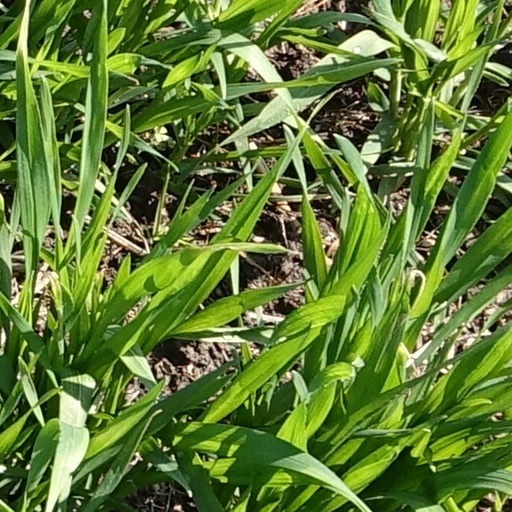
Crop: wheat